Crusaders (rugby union)

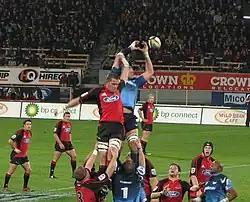
The Crusaders playing the Bulls in 2006.

In 2006, the Super 12 expanded to form the Super 14 when the Western Force from Perth, Australia, and the Cheetahs from the Free State and Northern Cape Provinces, South Africa joined the competition. An unbeaten run of sixteen matches was nearly halted when the Crusaders drew with the Western Force in Perth in round eleven. The following week, the unbeaten run was ended when the Crusaders lost to the Stormers in Cape Town. That loss was their only one of the year, as they finished top of the table with eleven wins. After beating the Bulls in their semi-final, the Crusaders faced the Hurricanes in the final at Jade Stadium that was played in a thick fog, causing poor visibility. Sections of the crowd could not see the field, and many spectators left during the match. The scorers were tied 9–9 going into the game's last 20 minutes. The Crusaders' Casey Laulala then scored the game's only try before the match finished 19–12.